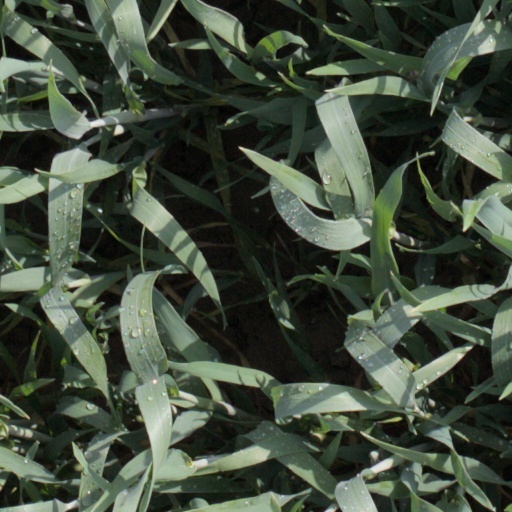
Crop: wheat